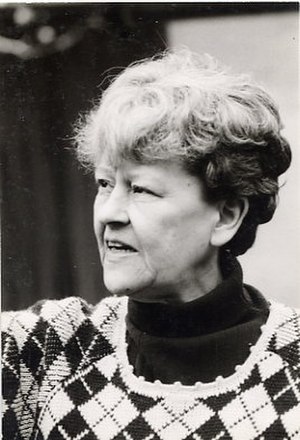
Brigitte D'Ortschy
Brigitte D'Ortschy var en tysk arkitekt, journalist, oversætter og forfatter. Hun var desuden den første tyske zenmester inden for den japanske Sanbo Kyodan-skole.